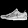
Label: Sneaker